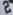
Number: 2